Maynooth Grant

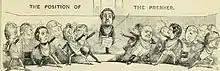
Peel, with the Maynooth Grant, stands in the Commons. Those on the left of the picture applaud him, those on the right abuse him. From Punch, 1845.

Peel made the proposal to increase government funding to Maynooth College in 1845. Under his proposal, the seminary would receive upwards of £26,000 annually and a grant of £30,000 for repairs. Peel's colleagues warned repeatedly that it was politically dangerous for the Party, but Peel felt he had to do it lest Ireland explode. Peel realized that there was agitation in Ireland to repeal the union in 1843. Catholic clergy were active and Peel hoped to win over their support and separate them from popular nationalism.